Wilt Chamberlain

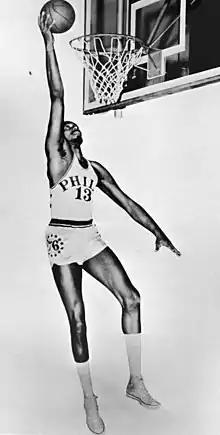
Chamberlain in 1967

After the trade, a reluctant Chamberlain found himself on a promising Sixers team that included veteran shooting guard and future Hall-of-Famer Hal Greer and talented role-players such as point guard Larry Costello, small forward Chet Walker, and centers Johnny "Red" Kerr and Lucious Jackson. The team also included All-Rookie forward Billy Cunningham in the new sixth man role. Cherry noted there was tension within the team because Greer was the formerly undisputed leader and was not willing to give up his authority, and Jackson, a talented center, was now forced to play power forward because Chamberlain occupied the center spot. As the season progressed; however, the three began to work together more closely.